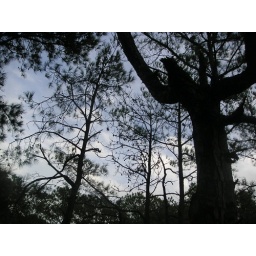
a blue sky breaks through, while we are in the forest